Law & Order: Special Victims Unit season 3

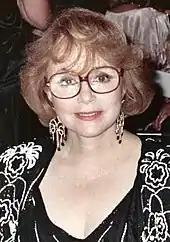
Piper Laurie plays abusive grandmother, Dorothy Rudd in "Care". Neal Baer met Laurie at "ER" and told "Entertainment Weekly", "she played it in a real way that truly was frightening."

The show "Wrath" has been repeatedly mentioned by Mariska Hargitay as one of her favorites. For the episode, Justin Kirk portrayed the wrongfully imprisoned man Eric Plummer. Upon being freed, he kills four people to exact revenge upon the police and Olivia Benson in particular. The scene in which Benson shoots Plummer was described as being very challenging to act. In an interview with Universal Channel, Hargitay said "I shot him dead and some things happened to me physically that I wasn't expecting." Although the video was cut to disguise it, Hargitay in fact mentions two Season 3 episodes in the interview. The second is "Inheritance" which shows Benson identify with a suspect who is a child of rape like herself. Marcus Chong played the suspect Darrell Guan who exemplifies the aggressive characteristics of his father.